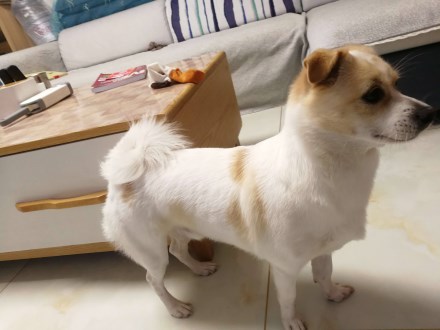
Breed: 3336-n000121-chinese_rural_dog